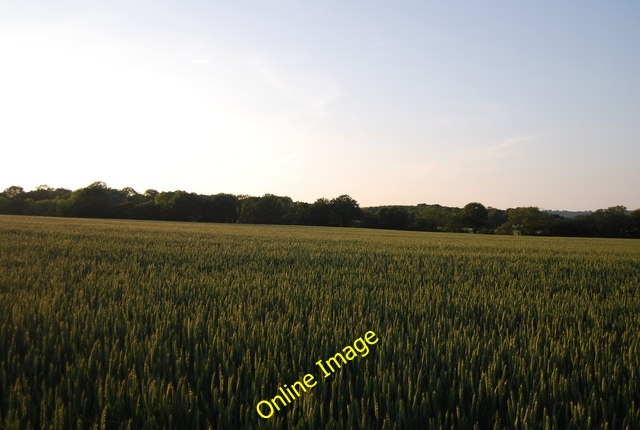
Photo 6x4 Wheat field Charcott  c2010
Photograph Notes: Product Description: You will be buying a Photograph produced using professional photographic lab equipment and printed on high quality photographic paper. Please note that sometimes a small amount of image cropping is neccessary to produce your photograph. Some photographs may have areas of white space along the edges / border. Produced on a Print & Supply basis from an image previously made available on Geograph by the Copyright holder Condition: New Size: 6" x 4" - 150mm x 100mm Copyright (Photograph and Text in Photograh Notes): © Copyright N Chadwick and licensed for reuse under creativecommons.org/licenses/by-sa/2.0 details available here: https://creativecommons.org/licenses/by-sa/2.0/ Search our eBay Shop for other Photos Click Here Postage & Packing: All items are posted securely packaged with card inserts to avoid damage in the post hence the higher postage cost than the standard cost of a 1st / 2nd class stamp. We discount postage for multiple photographs and slides purchased, please wait for the invoice to be sent with the discounted postage rate applied.
Brand: Photo Library UK
Category: Arts & Entertainment > Hobbies & Creative Arts > Arts & Crafts